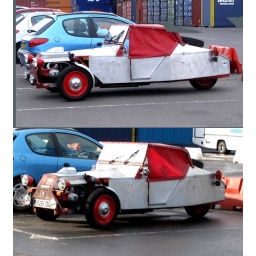
Spotted this interesting car at the ship dock in Glenock, Scotland.